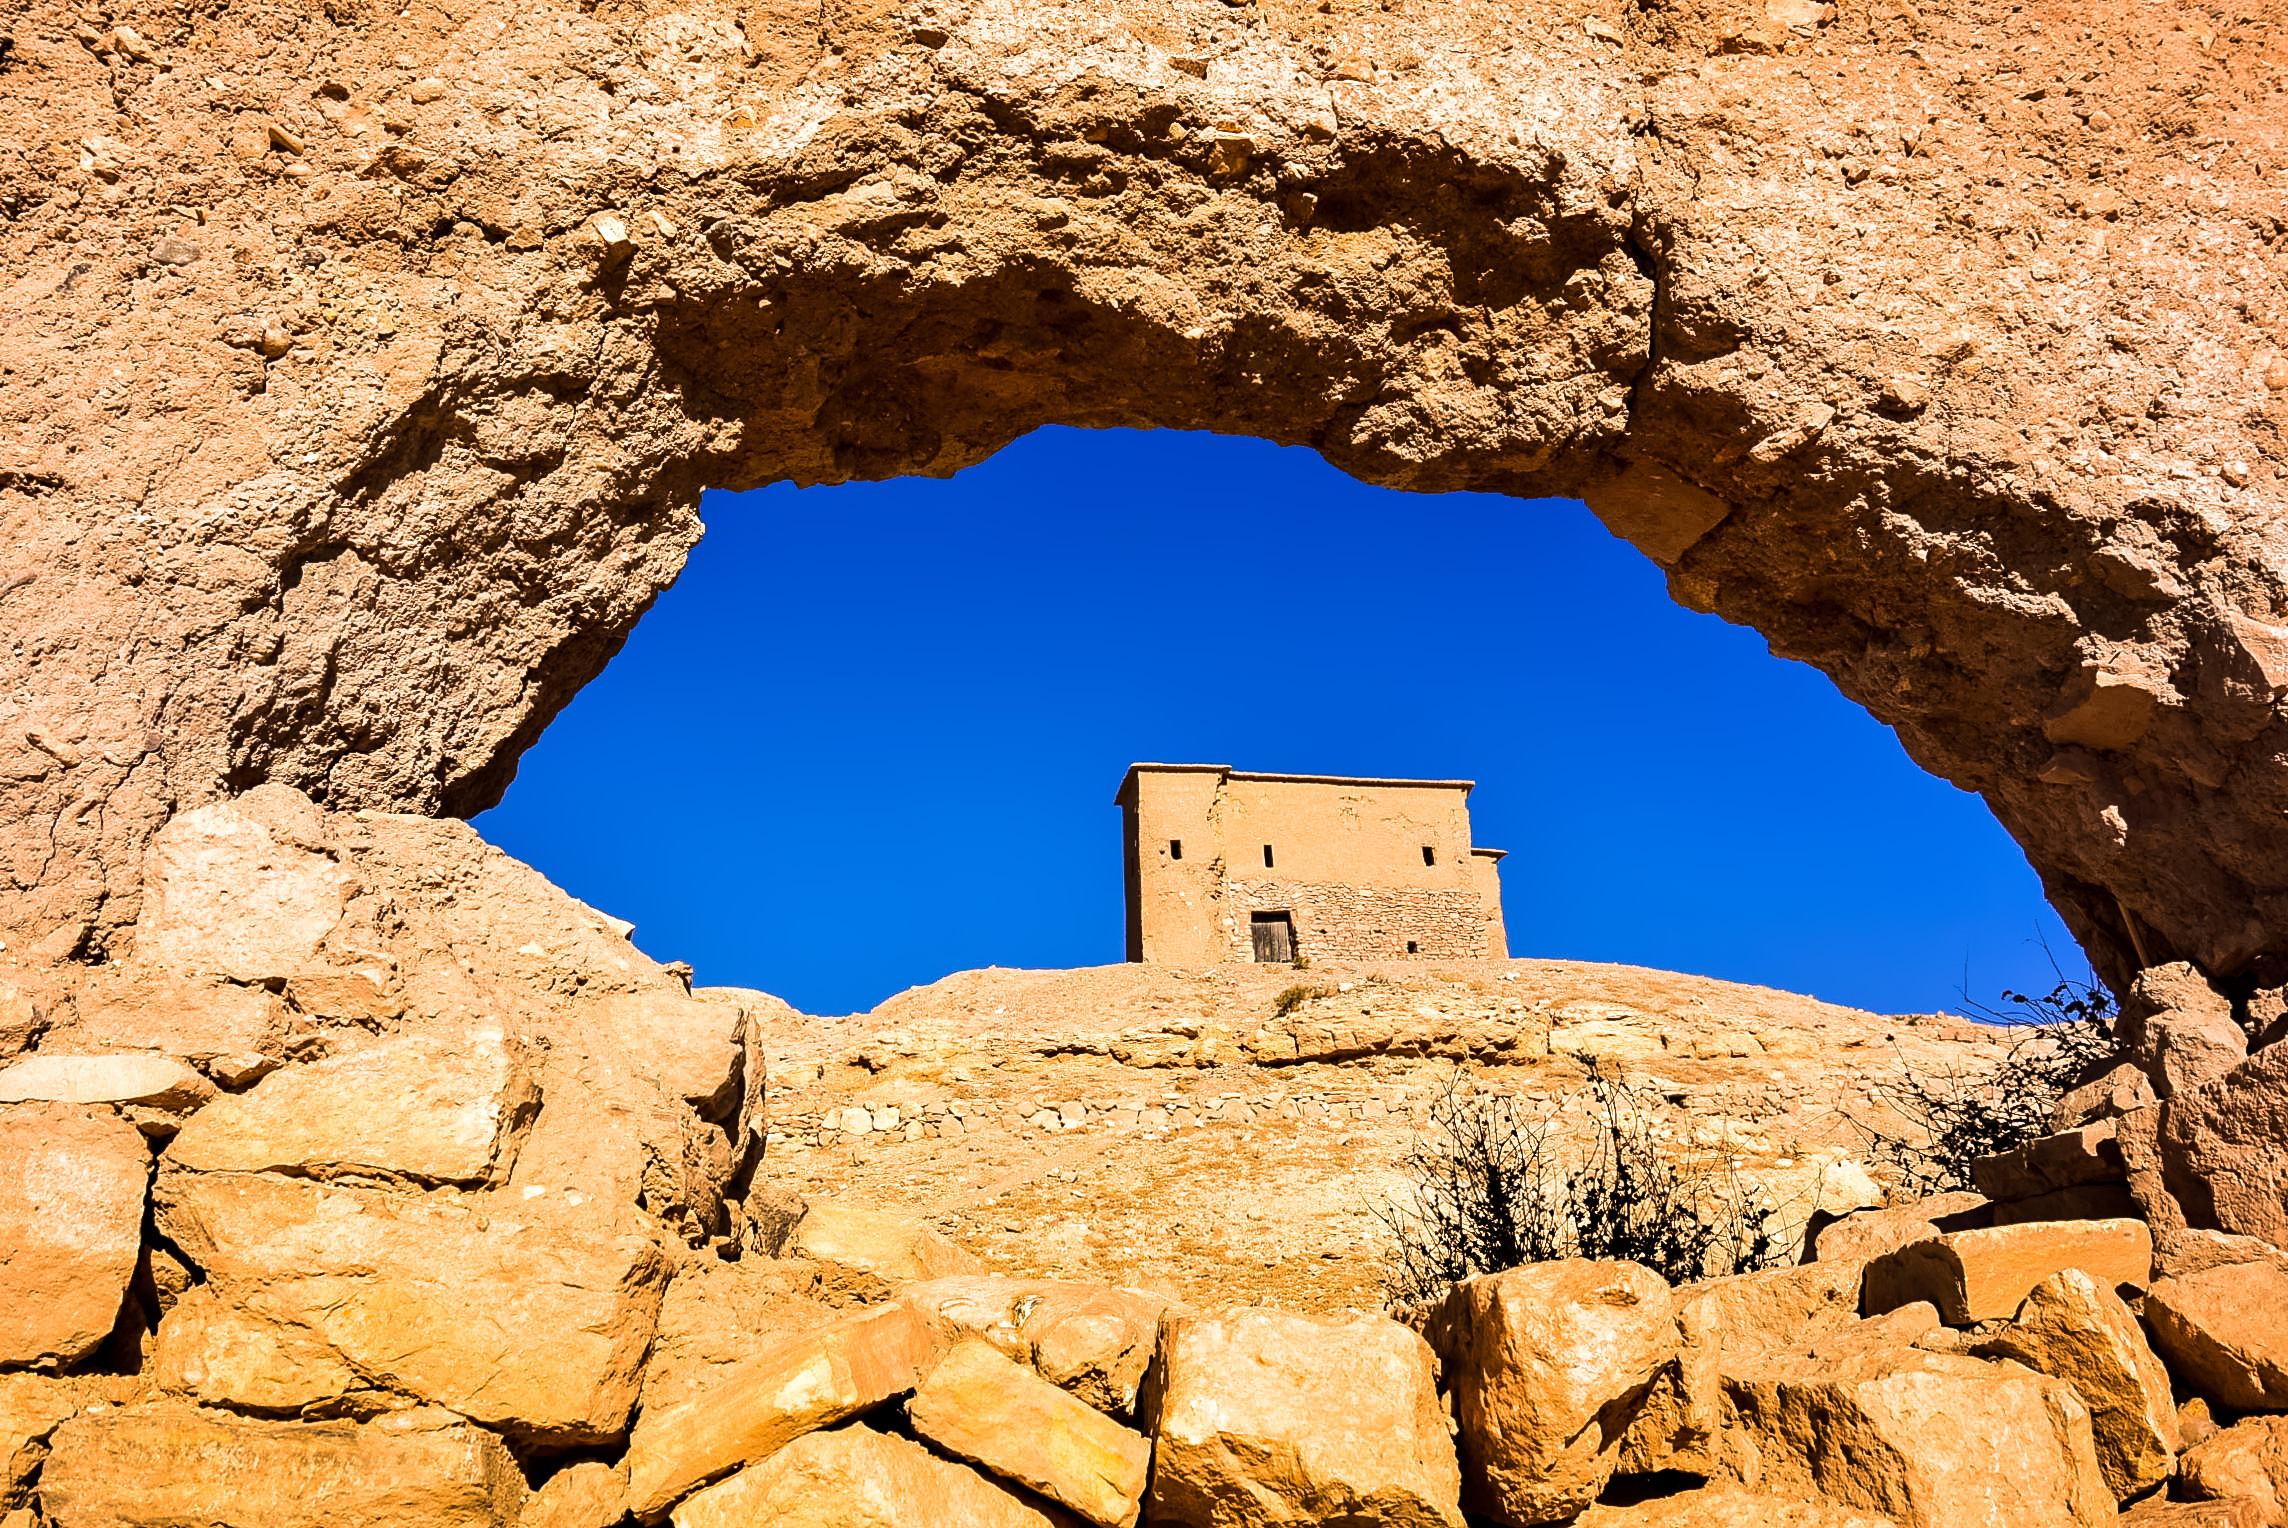
landscape, rock, architecture, palace, city, wall, travel, formation, village, arch, africa, fortification, medieval, geology, temple, ruins, morocco, historical, wadi, fortified, ksar, benhaddou, aitbenhaddou, natural arch, cliff dwelling, ancient history